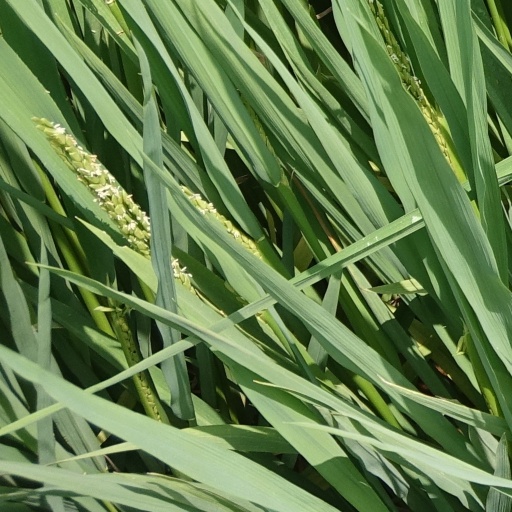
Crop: rice